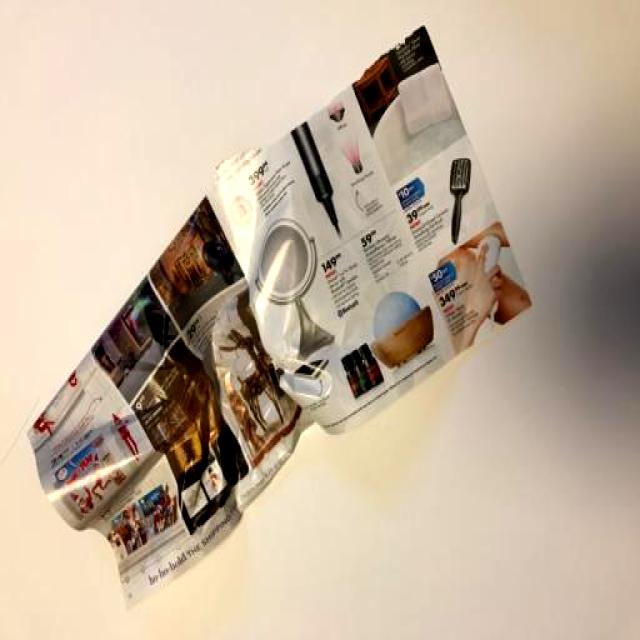
Label: Paper